Leeuwarden

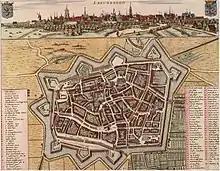
Historical map of Leeuwarden 1664

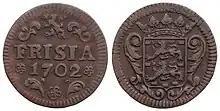
Copper 1 duit coin minted in Leeuwarden in 1702. The obverse depicts the city's coat of arms.

The oldest remains of houses date back to the 2nd century AD in the Roman era and were discovered during an excavation near the Oldehove. Inhabited continuously since the 10th century, the city's first reference as a population centre is in German sources from 1285, and records exist of city privileges granted in 1435. Situated along the Middelzee, it was an active centre of maritime trade. The waterway silted-up in the 13th century.